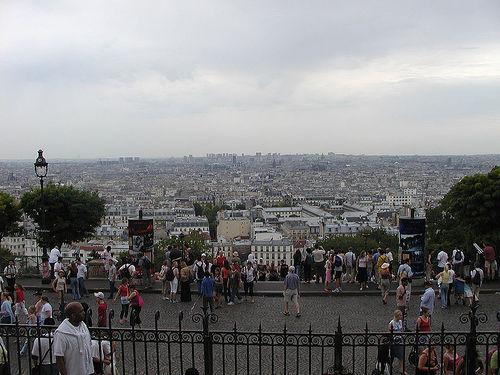
Weather: cloudy or overcast